Richard Brodie (footballer)

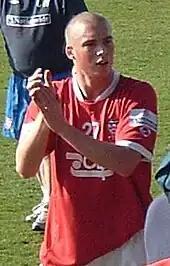
Brodie after a York City match in 2007

After impressing against Conference National club York City in a FA Cup fourth qualifying round tie, Brodie trialled with the club and played in their reserve team, whilst also being allowed to play for Benfield in the FA Vase. He signed for York on transfer deadline day, 31 January 2007, on a contract until the end of 2006–07 for a nominal fee. He scored two minutes into his York debut with the third goal in a 4–0 victory away to Altrincham on 10 February 2007, having entered the match as a 64th-minute substitute. He was sent off during a North Riding Senior Cup match for York's reserves against Scarborough in February 2007, but a suspension did not come into place until 14 days later, meaning he was able to play league-leaders Dagenham & Redbridge. York ranked fourth in the Conference National and Brodie played in both legs of the play-off semi-final defeat to Morecambe, losing 2–1 on aggregate, and finished the season with 14 appearances and 1 goal. In May 2007, York exercised their option to extend his contract for 2007–08.